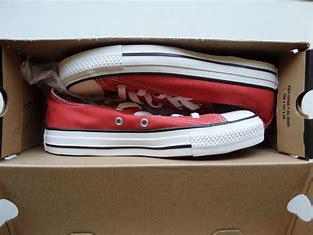
Brand: Converse
Model: 100